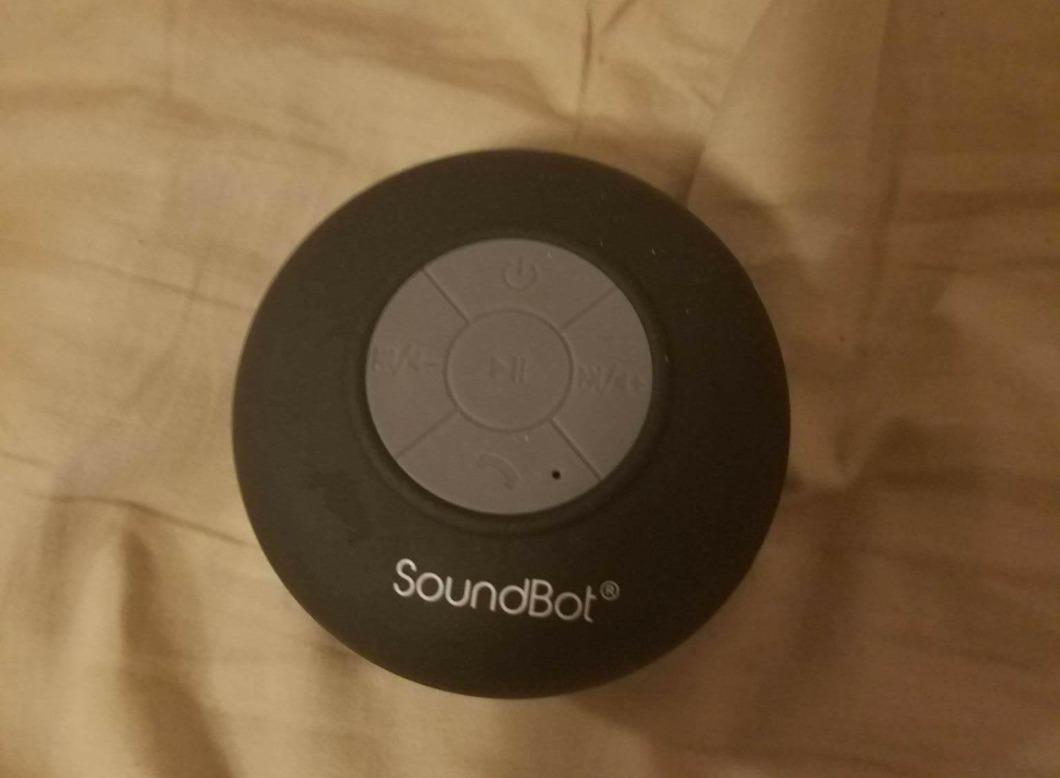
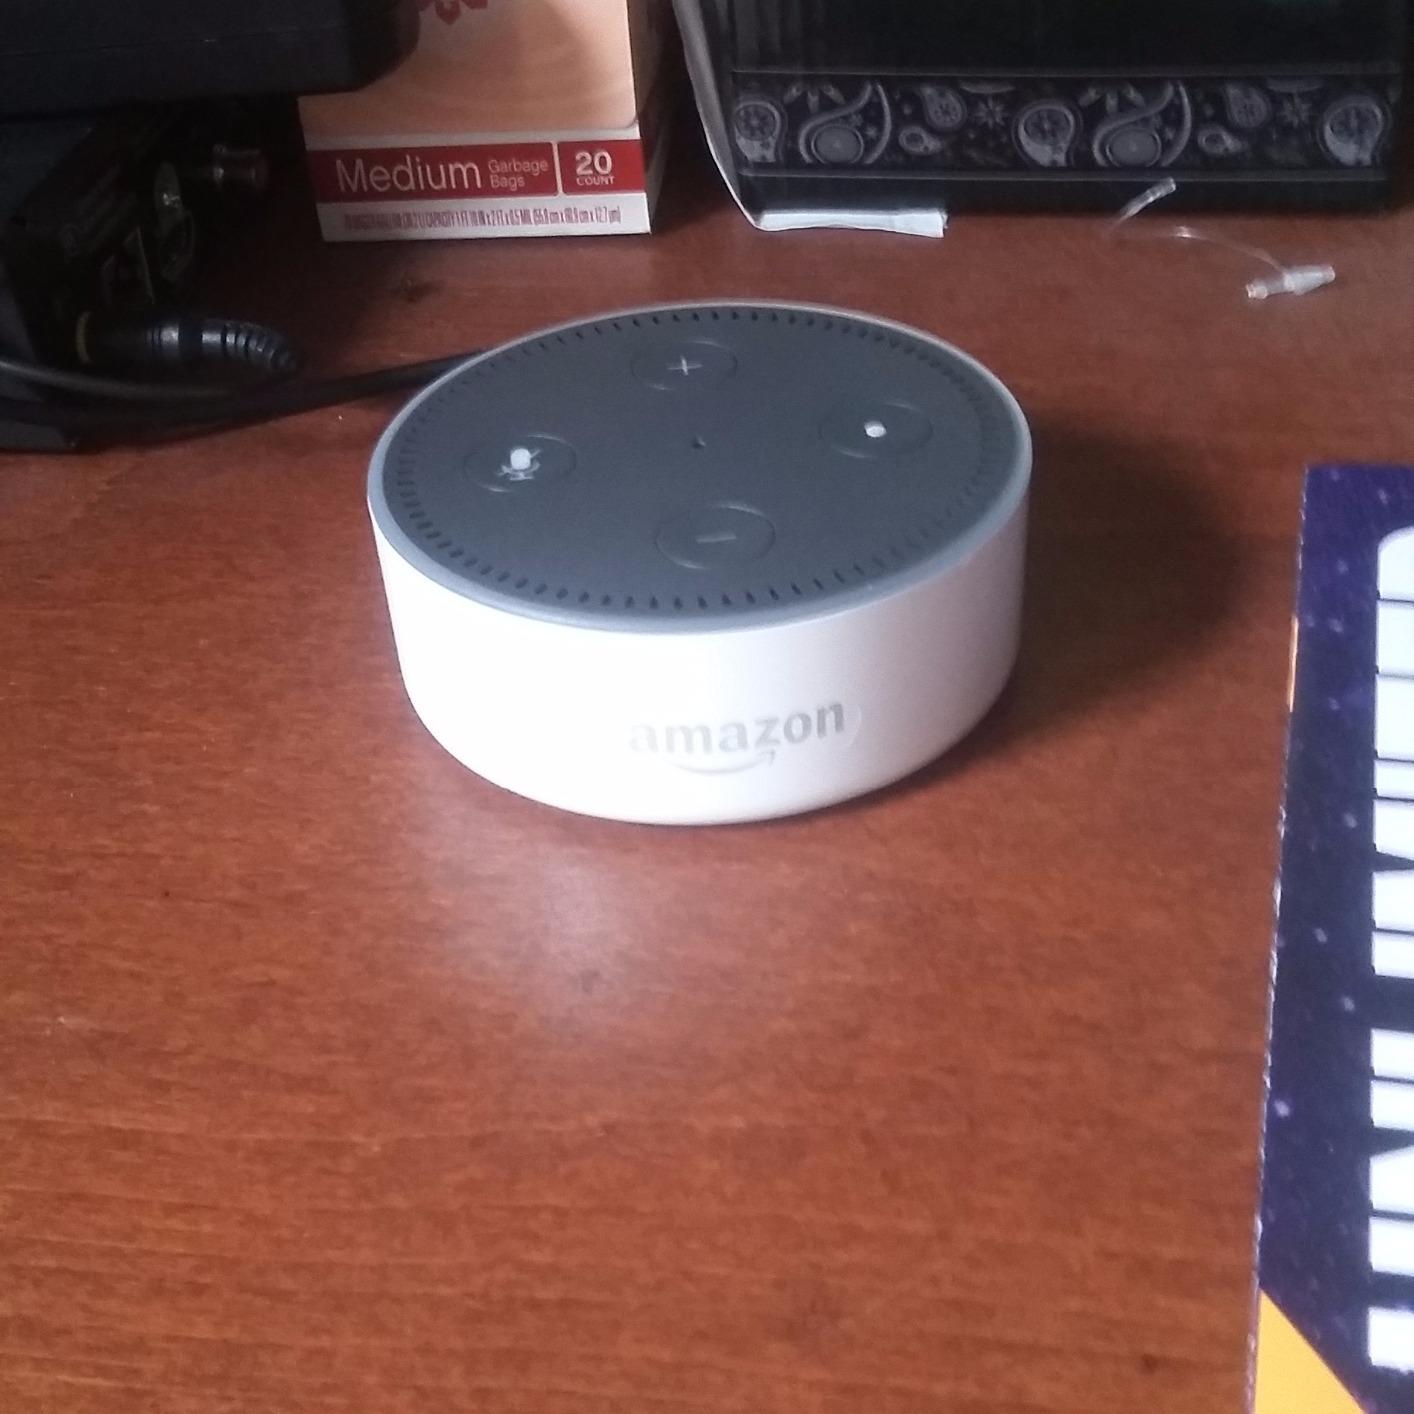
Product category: speaker
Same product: no